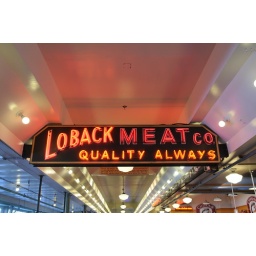
A butchers sign in the market